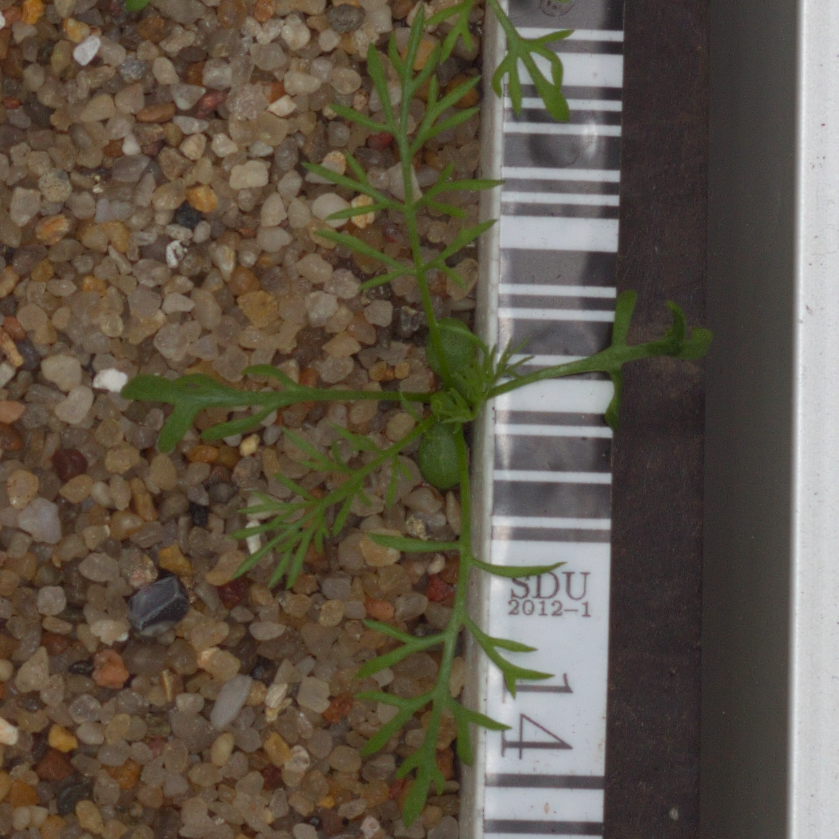
Label: scentless_mayweed